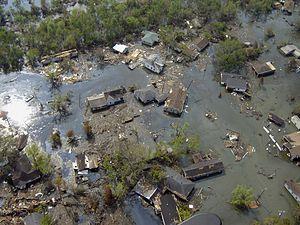
Port Sulphur est une census-designated place située dans la paroisse de Plaquemine, dans l’État de Louisiane, aux États-Unis. Sa population s’élevait à 1 760 habitants lors du recensement de 2010.